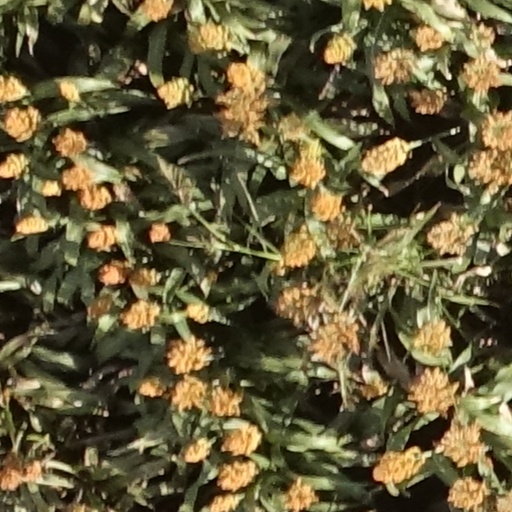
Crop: sorghum